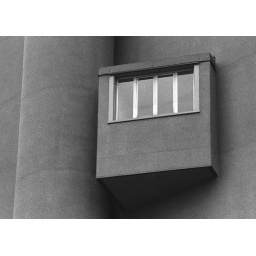
I loved this small part of the building that pops out all squared near some sort of rounded column